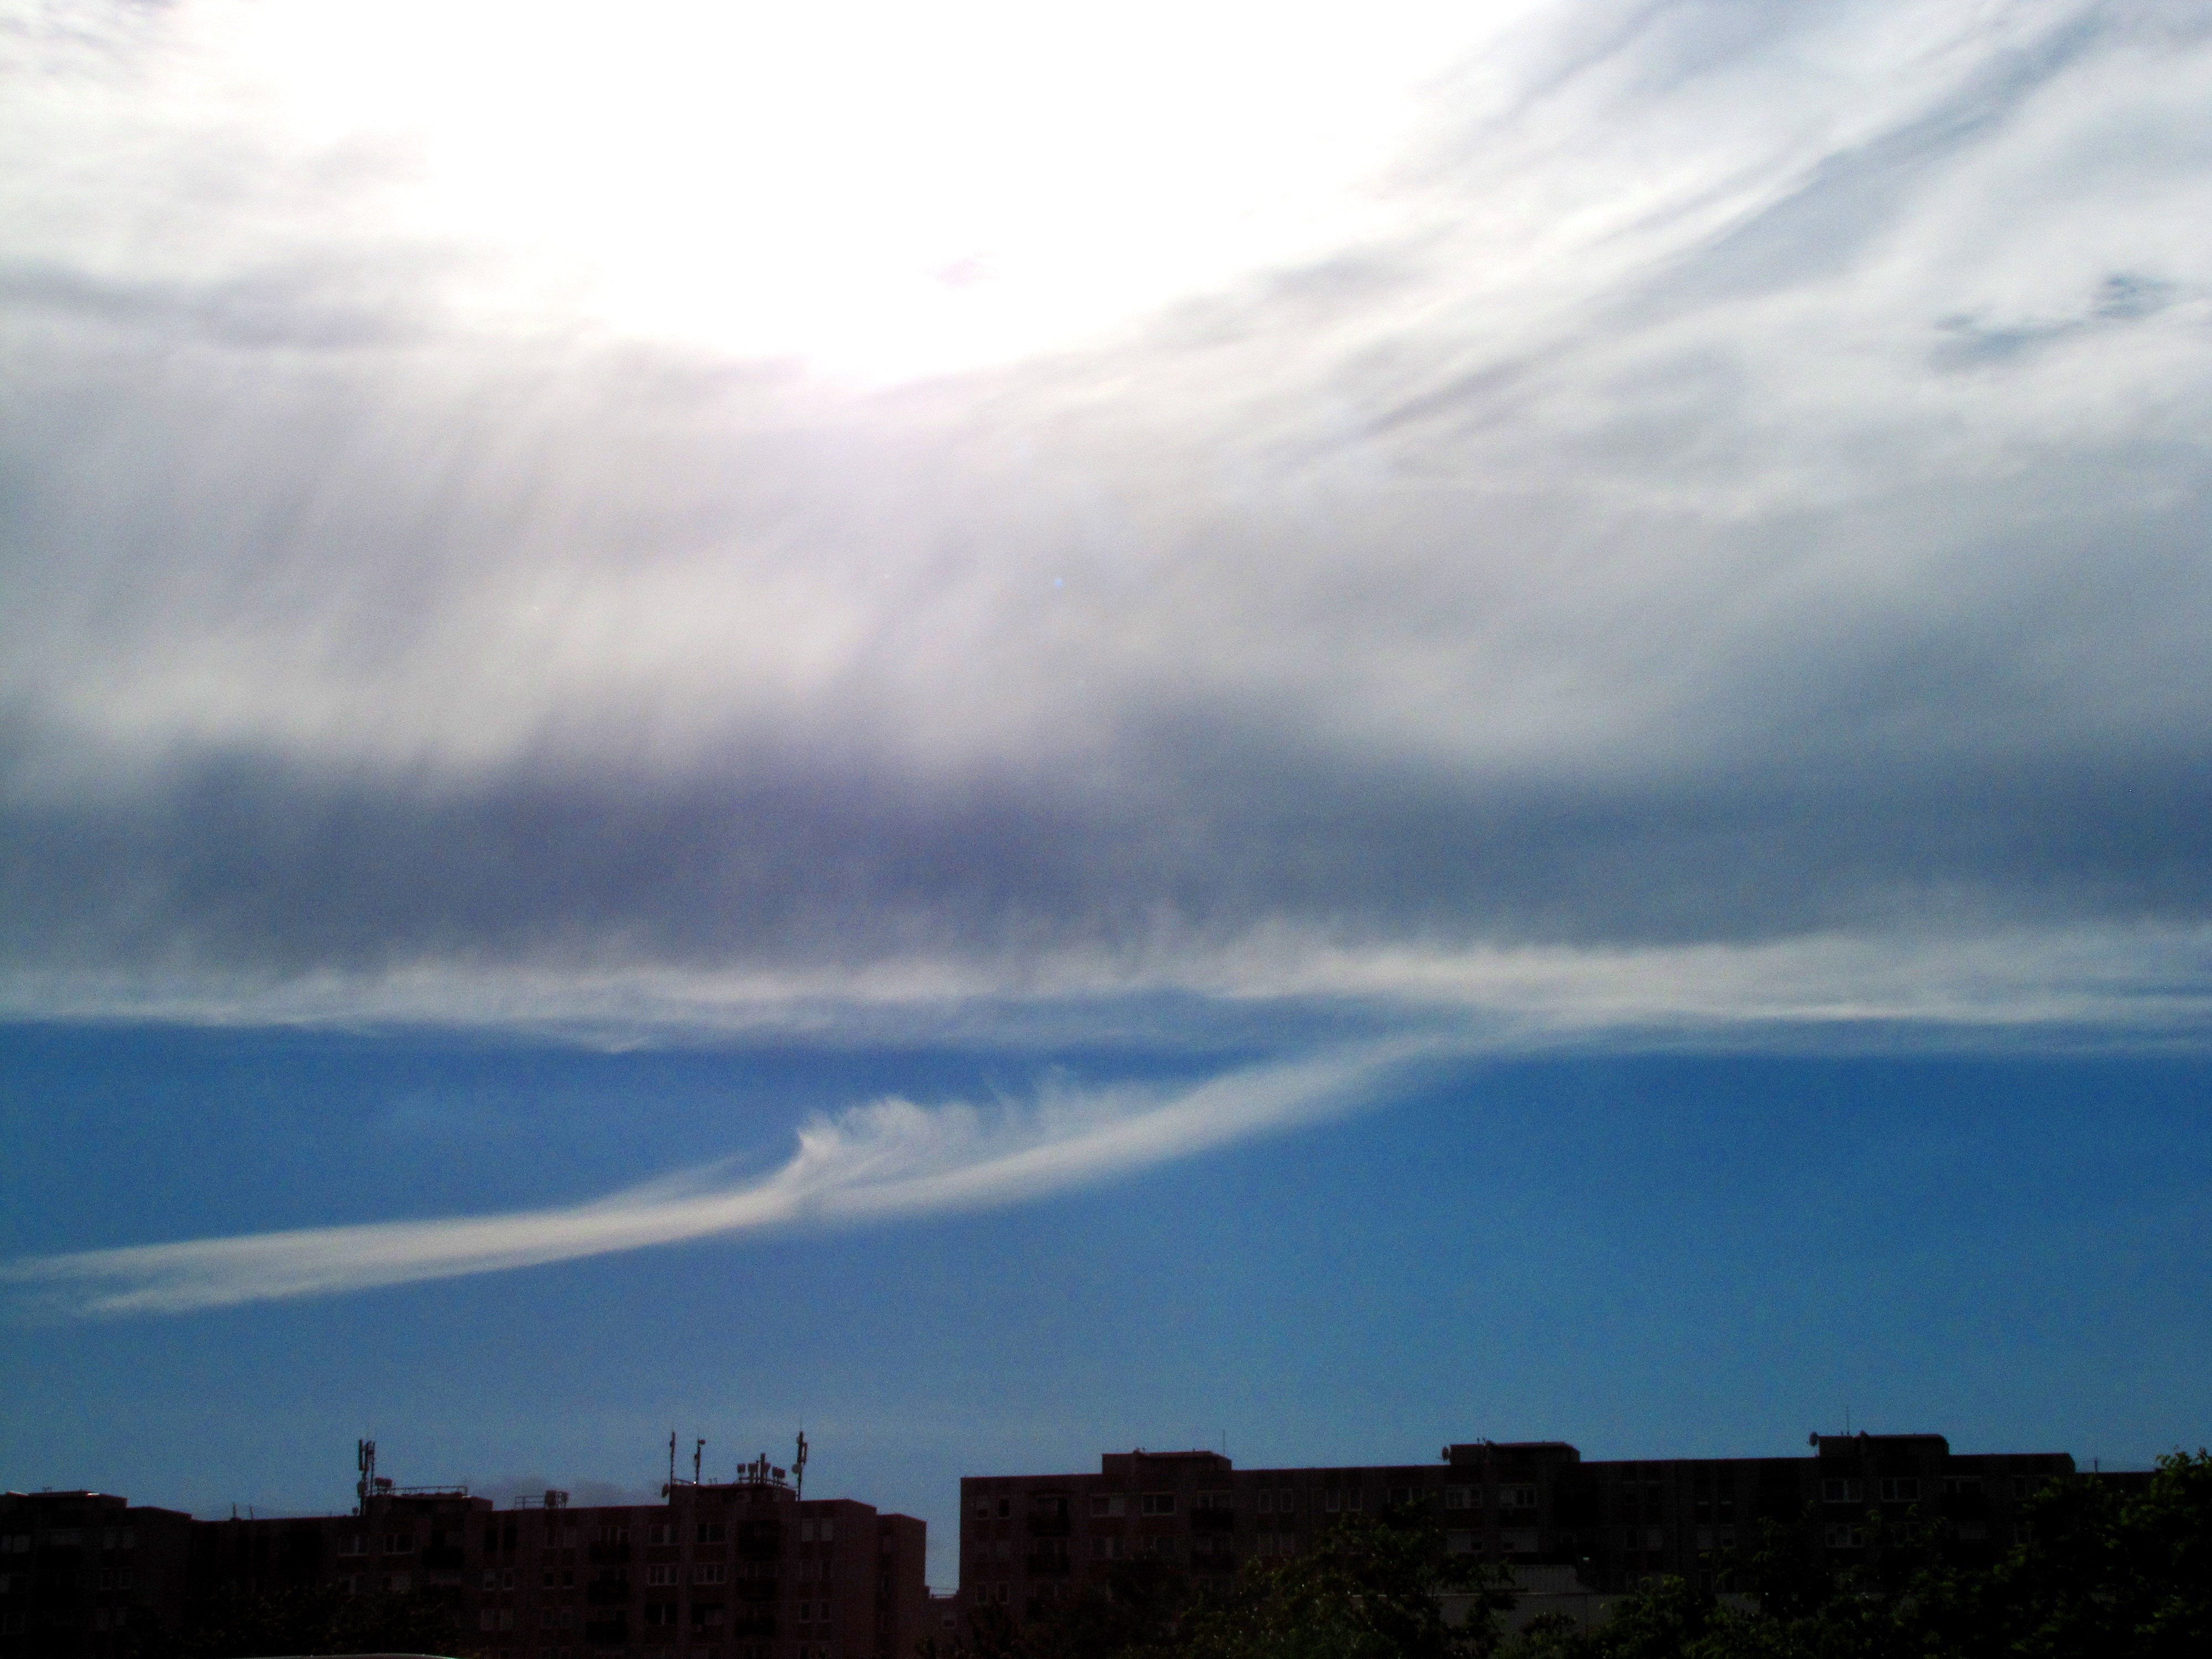
sea, horizon, cloud, sky, sunlight, morning, dawn, atmosphere, dusk, evening, weather, cumulus, blue, plain, panel, meteorological phenomenon, atmospheric phenomenon, atmosphere of earth